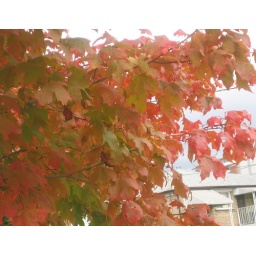
tree in front of my house